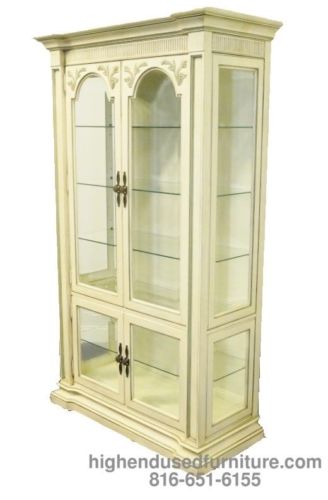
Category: cabinet